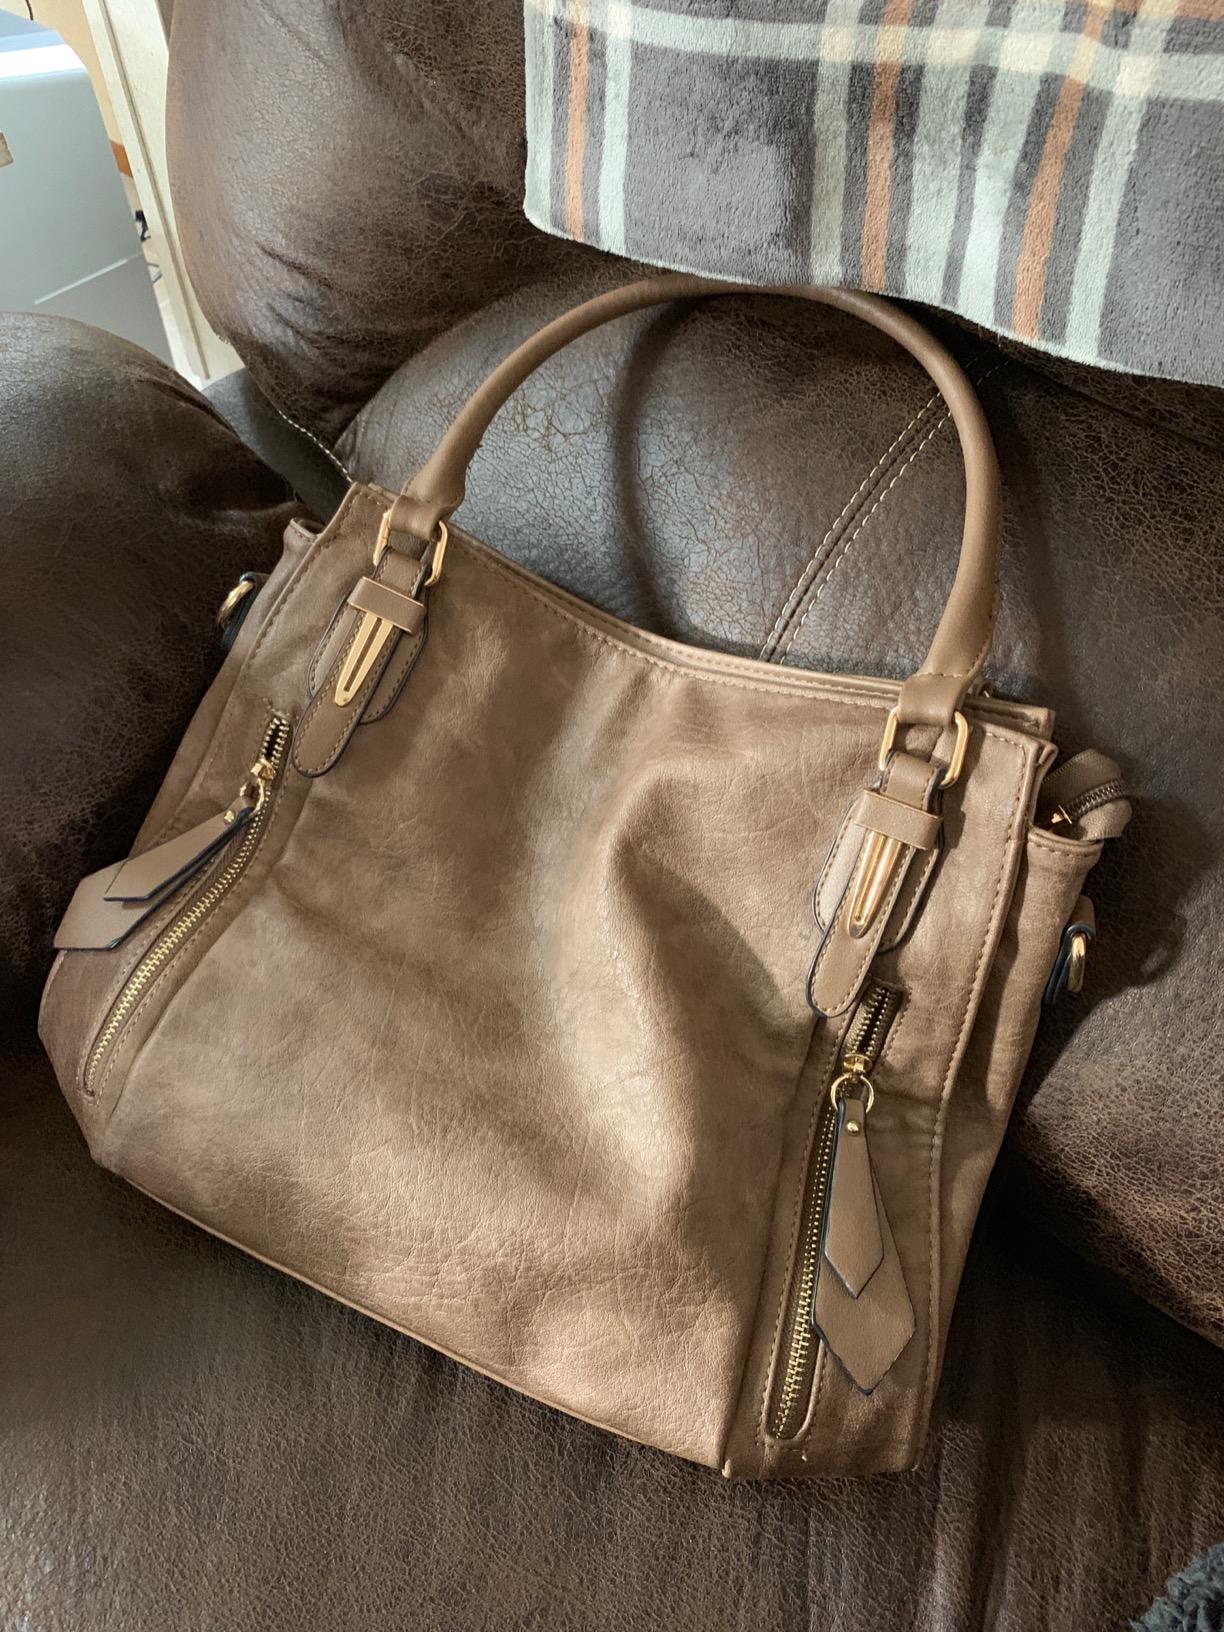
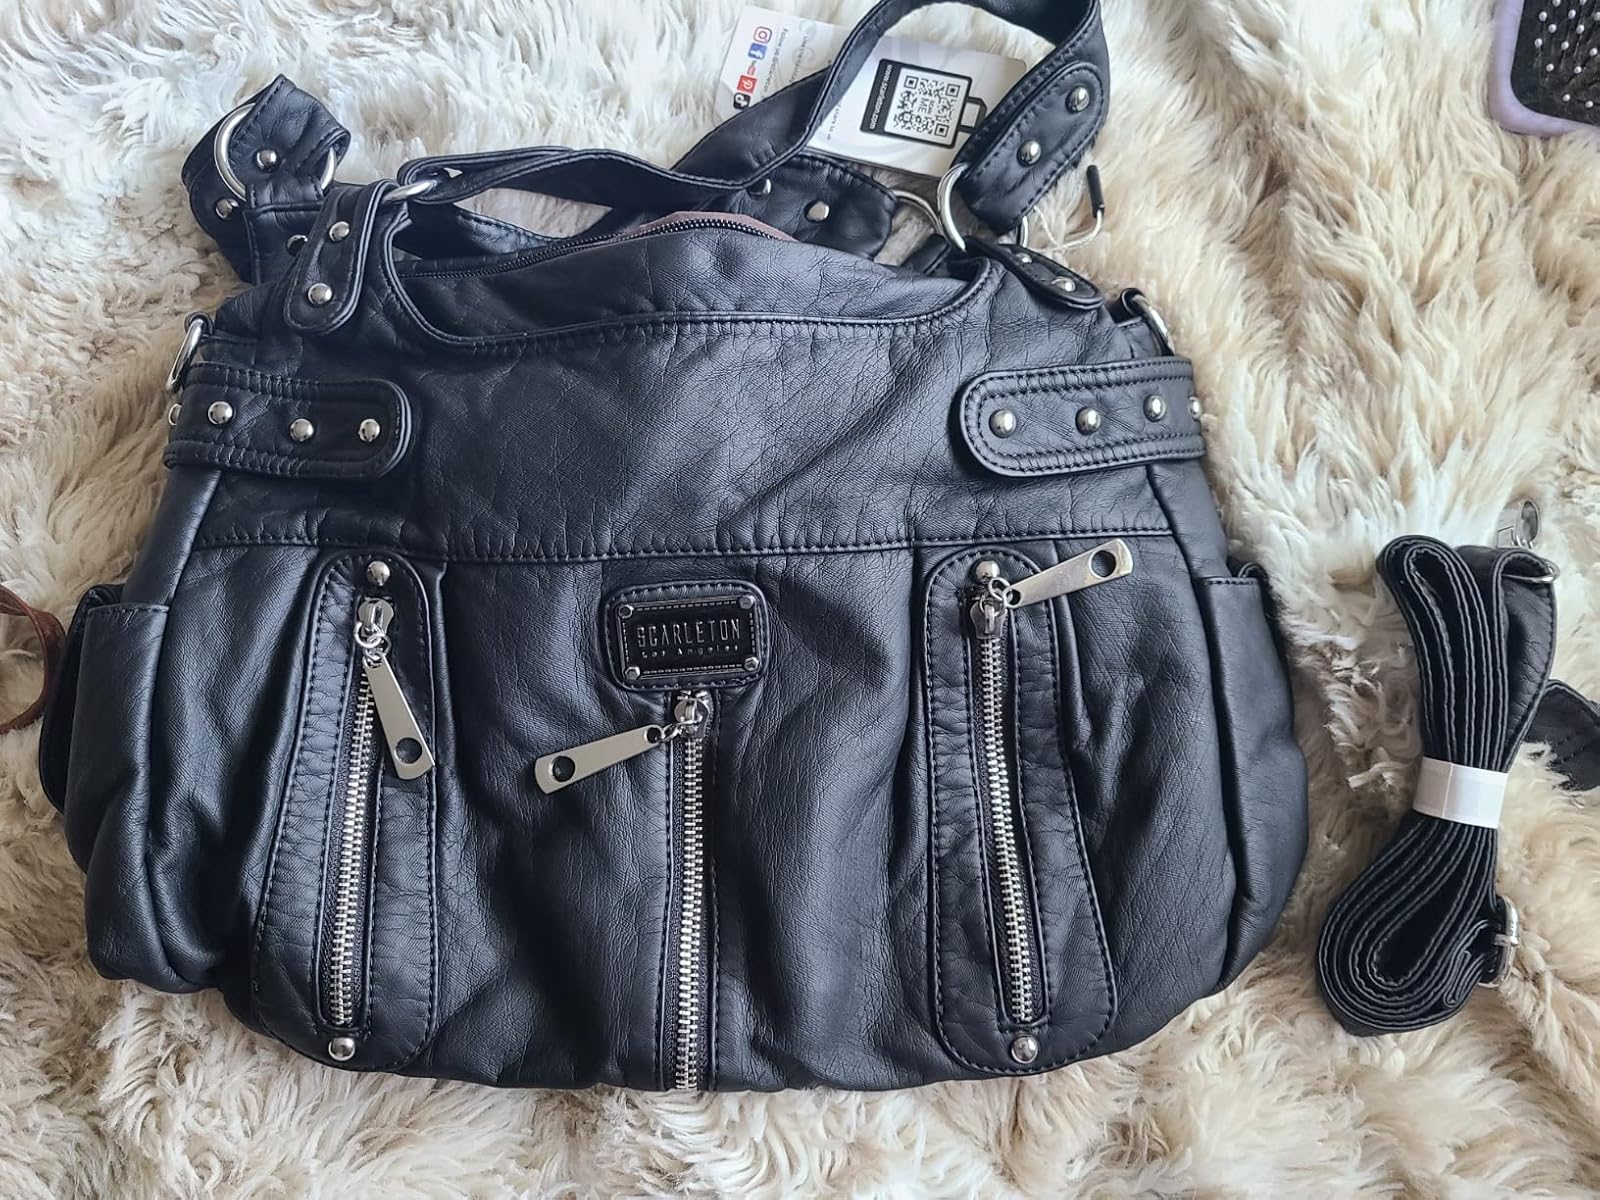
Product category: accessories_handbag
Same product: no